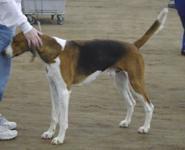
English_foxhound